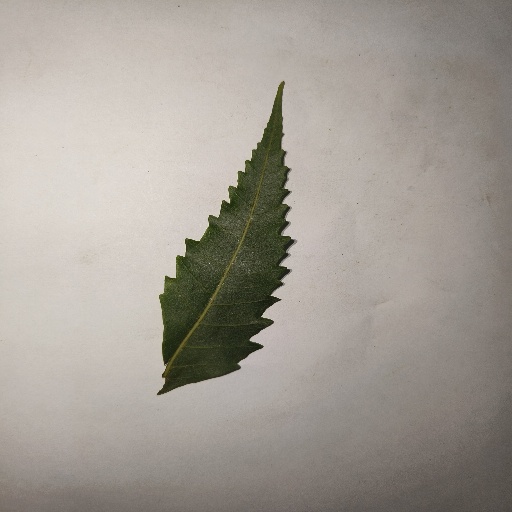
Species: Neem
Leaf condition: Healthy Leaf